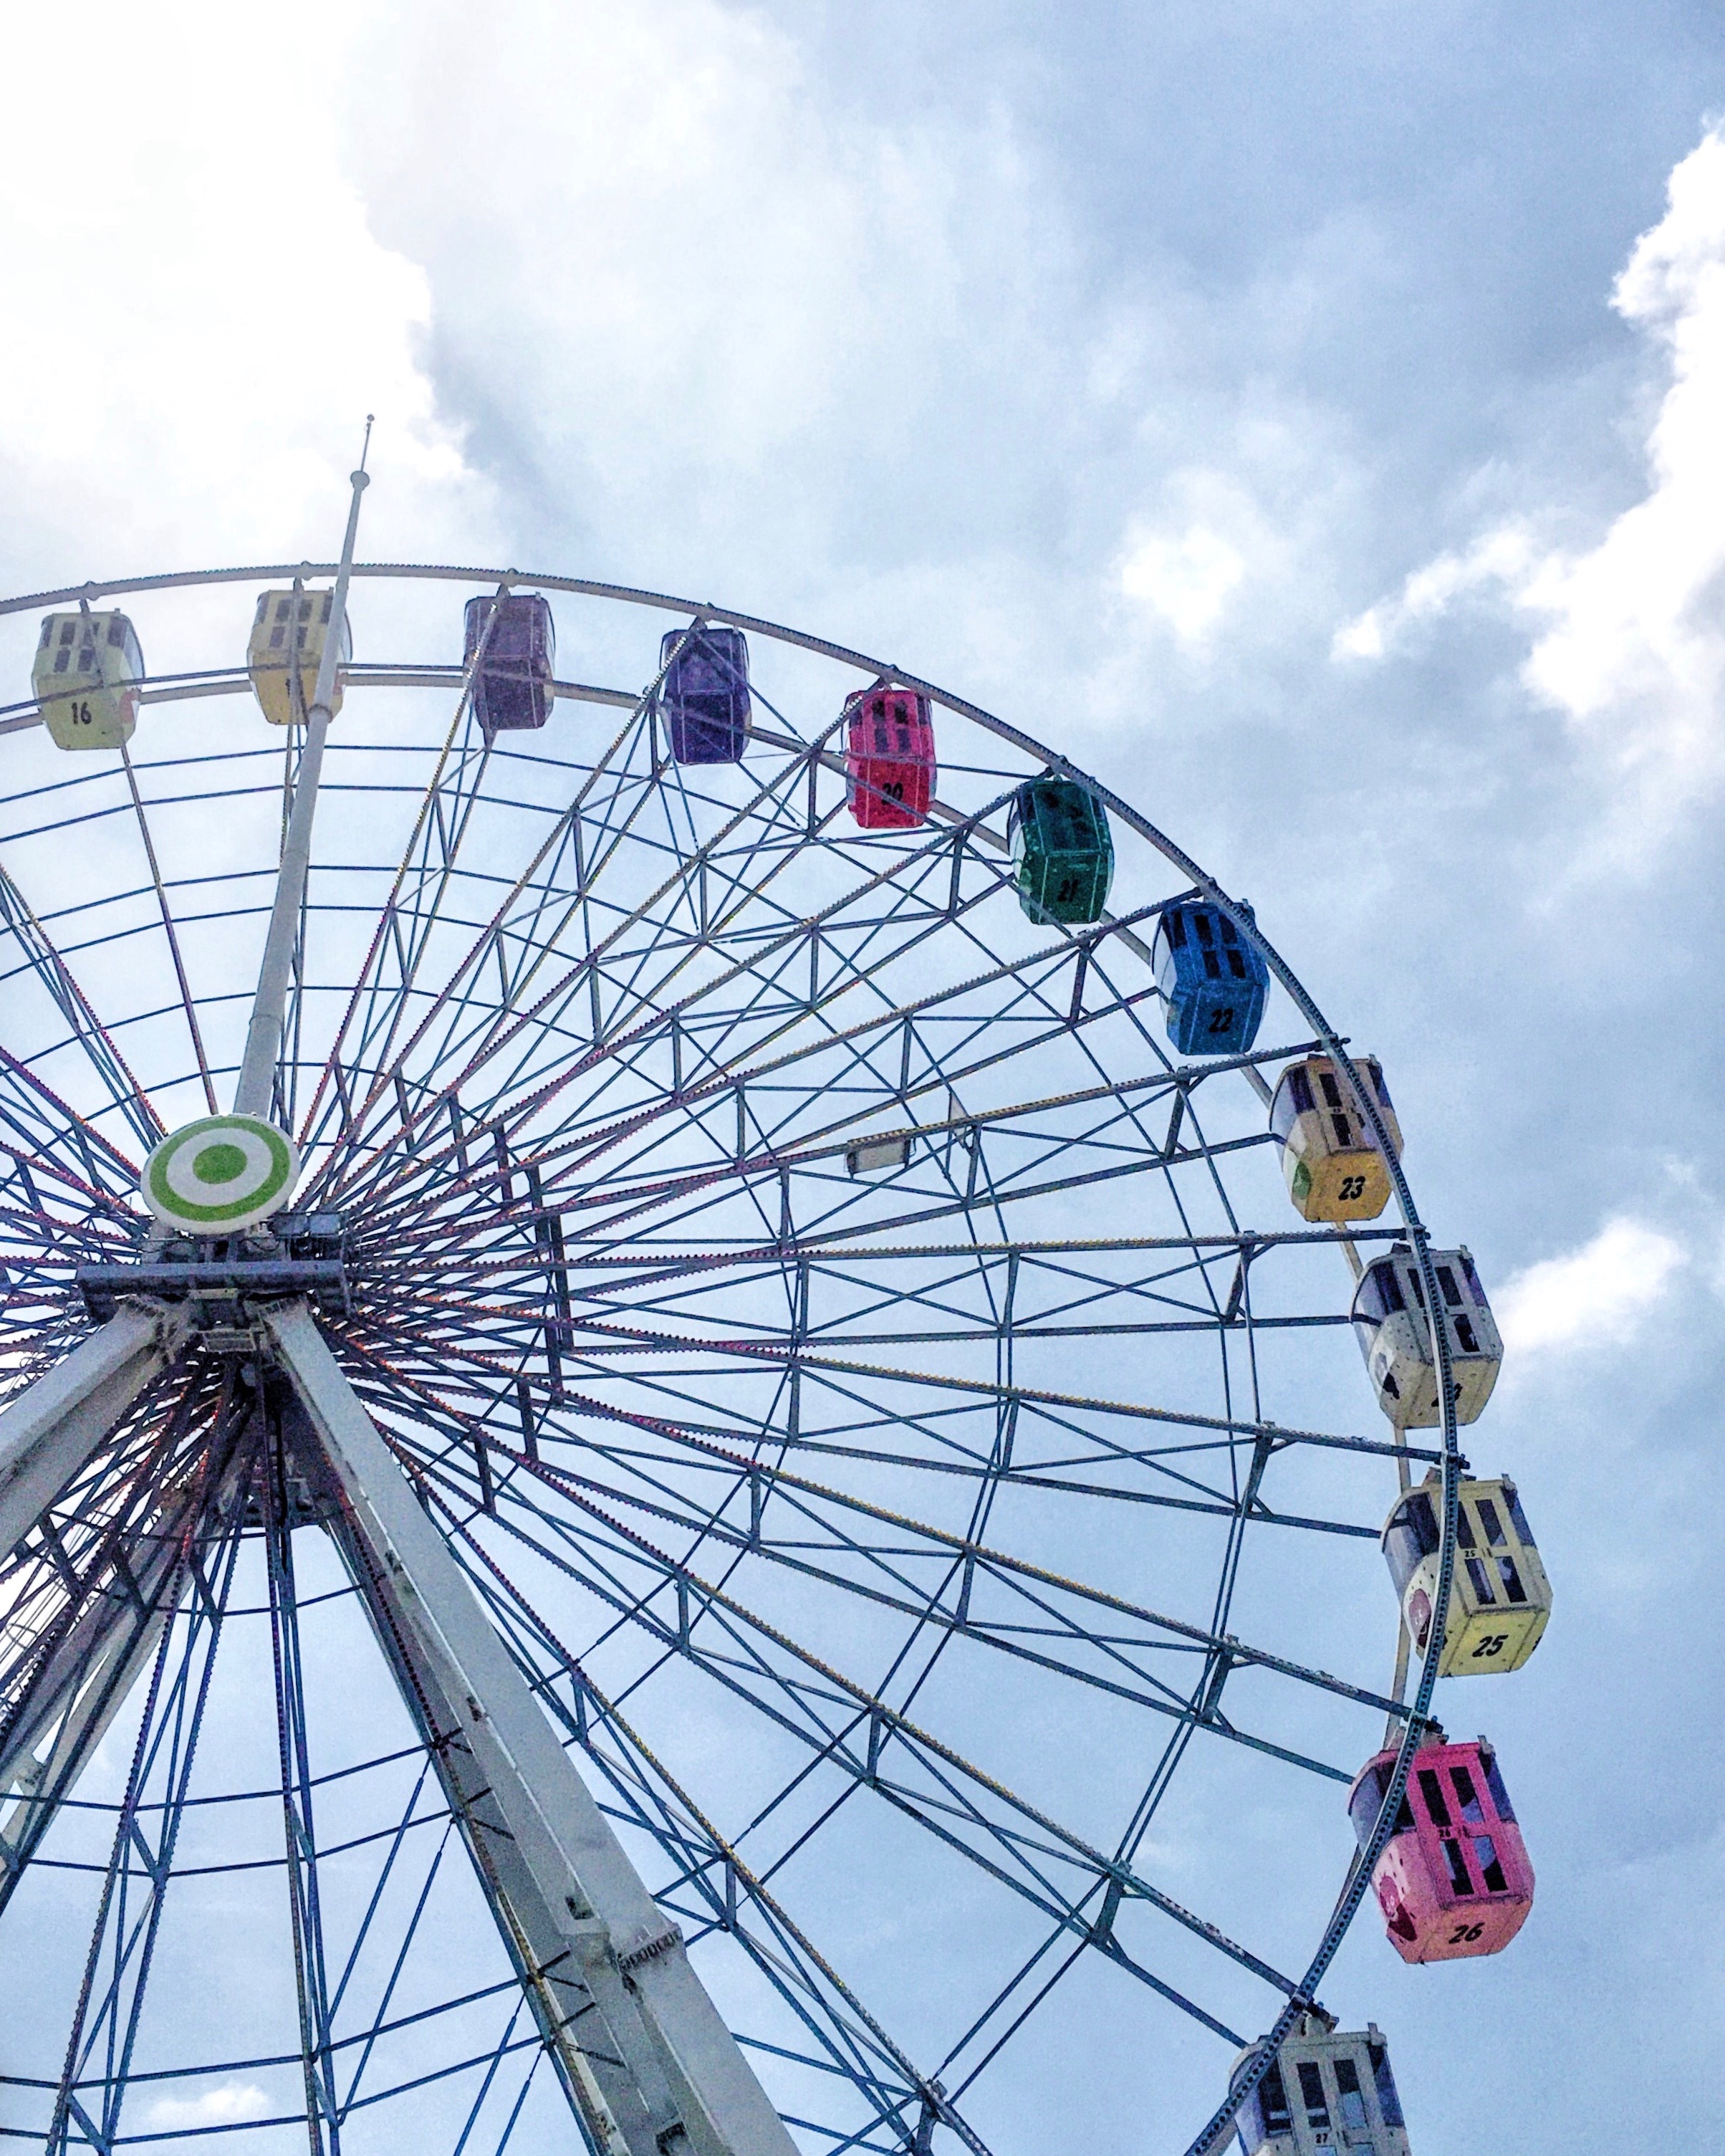
recreation, ferris wheel, amusement park, park, tourist attraction, amusement ride, outdoor recreation